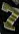
Number: 7